Flax Bourton railway station

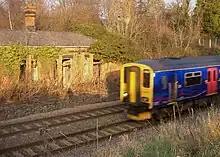
A First Great Western diesel multiple unit speeds past the remains of the second Flax Bourton railway station in 2008. No trains have stopped at Flax Bourton since 1964, and the platforms have been removed.

Services were originally operated by the Bristol and Exeter Railway, continuing until the company was subsumed into the Great Western Railway in 1876. When the railways were nationalised under the Transport Act 1947, control passed to the Western Region of British Railways.